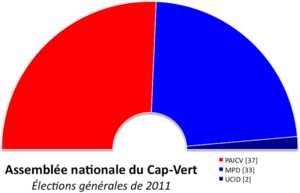
Composition politique de l'Assemblée nationale du Cap-Vert après les élections législatives du 6 février 2011.
Des élections législatives se sont tenues au Cap-Vert le 6 février 2011. Le Parti africain pour l'indépendance de la Guinée et du Cap-Vert remporte les élections avec 50,9 % des voix ; la participation électorale s'élève à 75,5 % de la population.